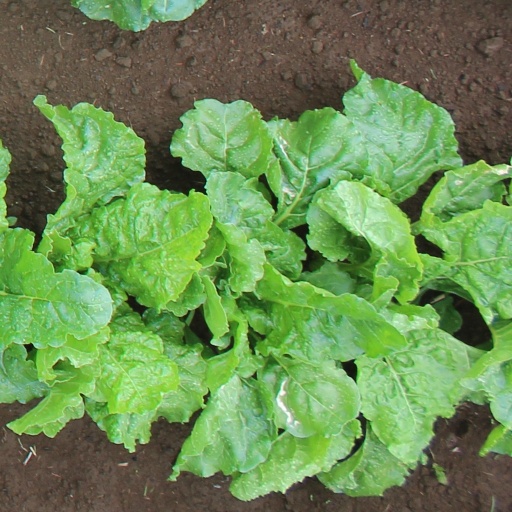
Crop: sugar beet